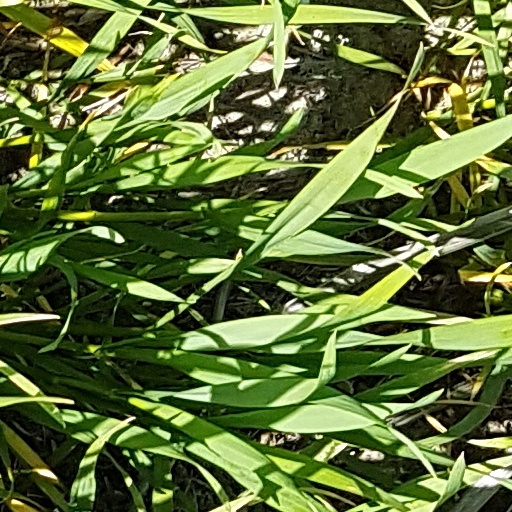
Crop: wheat